You Are Here (2010 film)

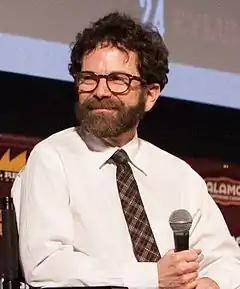
Charlie Kaufman in 2015

His film influences include the directors Todd Haynes ("Poison" and "I'm Not There" in particular), "for how he plays with film language with multiple styles in one movie, or the same character being played by multiple actors", and Charlie Kaufman ("Synecdoche, New York"), which "came out just as we were beginning to cut "You Are Here"". The film was a Rosetta Stone of sorts, "in its willingness to seriously mess around with the supposed rules of filmmaking and storytelling, but ultimately being a comprehensible and moving experience that hits you on levels you didn't even know you had." It gave Cockburn a lot of hope for his own film.